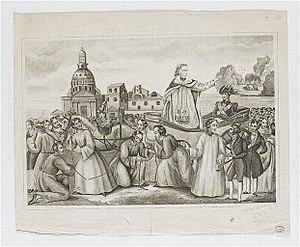
Retour de Pie VII à Rome